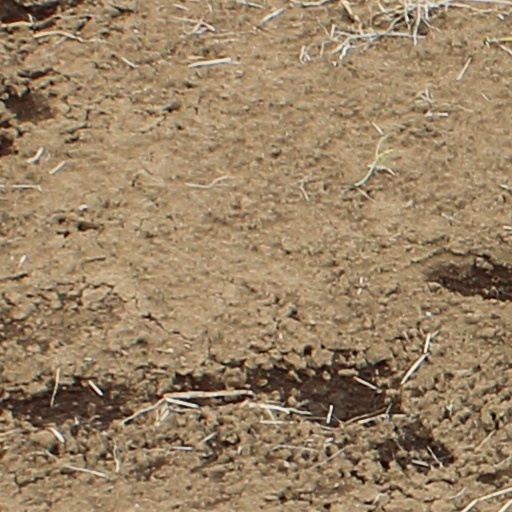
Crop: wheat